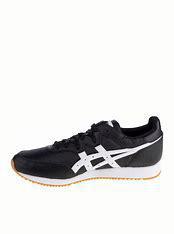
Brand: Asics
Model: Tarther OG